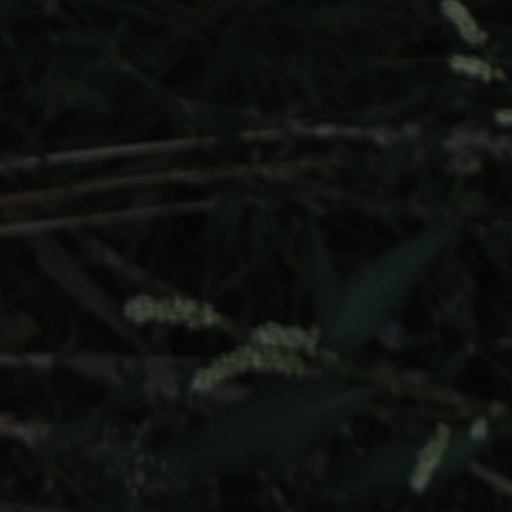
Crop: wheat